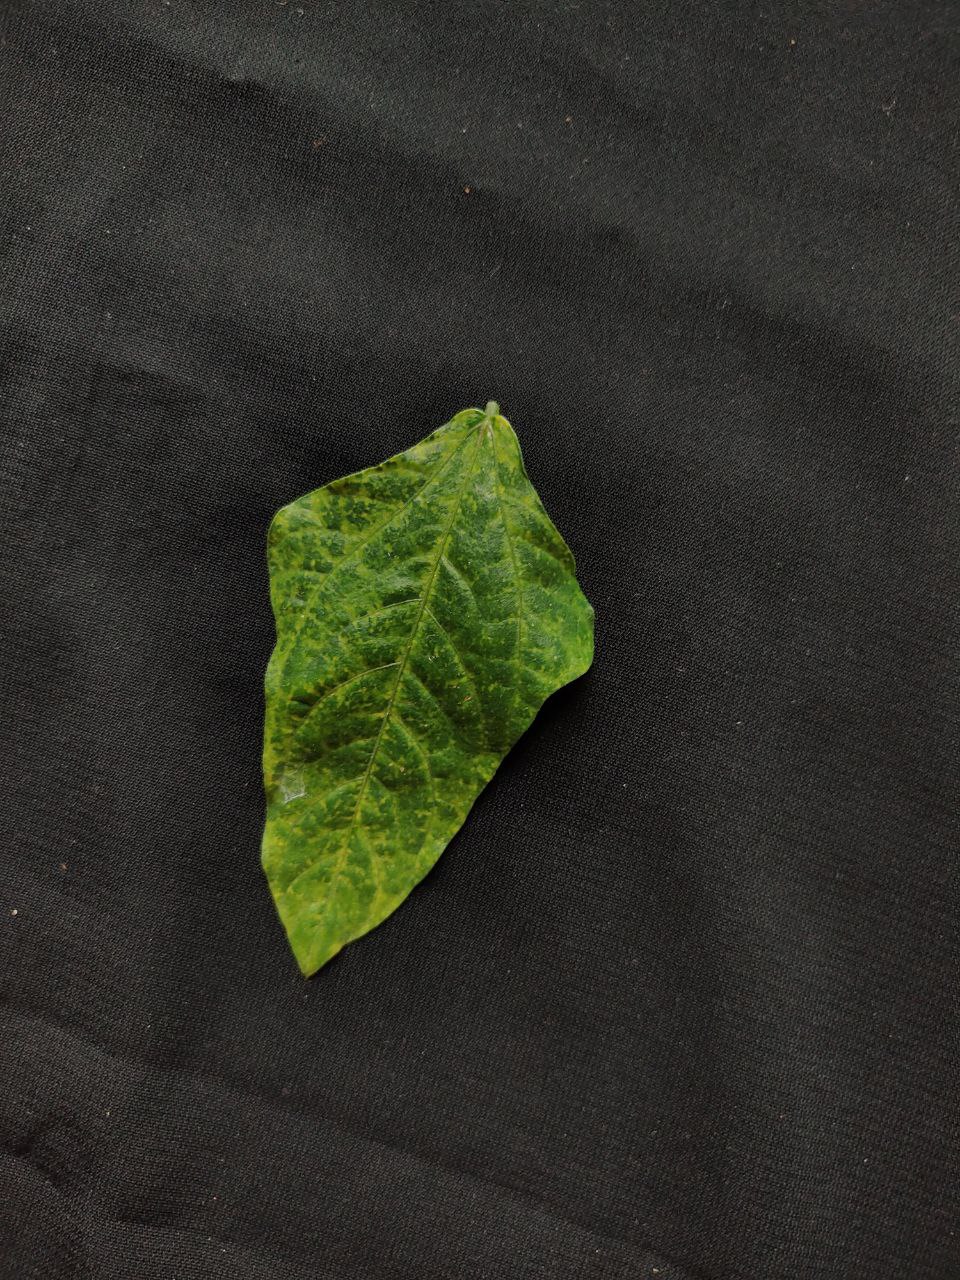
Crop: cowpea
Leaf condition: Mosaic Virus